Kamarina, Sicily

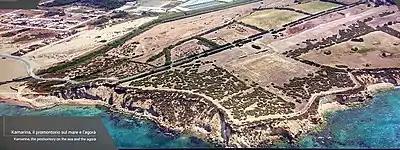
Promontory of Kamarina

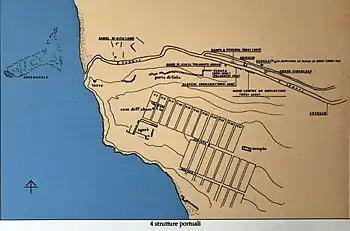
Map of ancient Kamarina

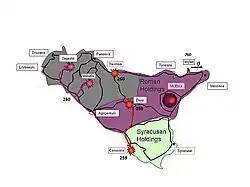
Carthaginian advance 260-259 BC

Kamarina or Camarina was an ancient city on the southern coast of Sicily in Magna Graecia. The ruins of the site and an archaeological museum are located south of the modern town of Scoglitti, a (borough) of the (municipality) of Vittoria in the province of Ragusa.